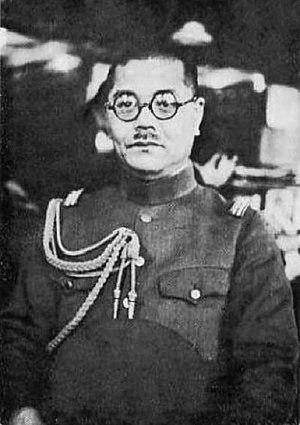
Hideo Iwakuro est un général de l'armée impériale japonaise durant la Seconde Guerre mondiale. Il est connu pour son travail d'espion, de faux-monnayeur, et d'agent de liaison avec l'armée nationale indienne qui lutte contre la domination britannique de l'Inde.